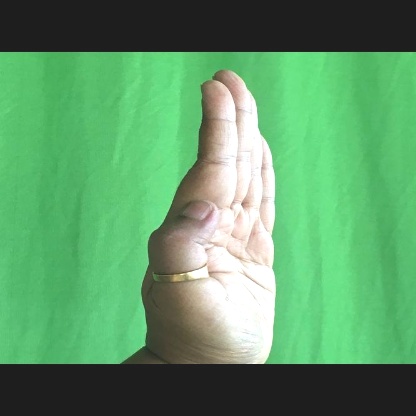
Mudra: Pathaka